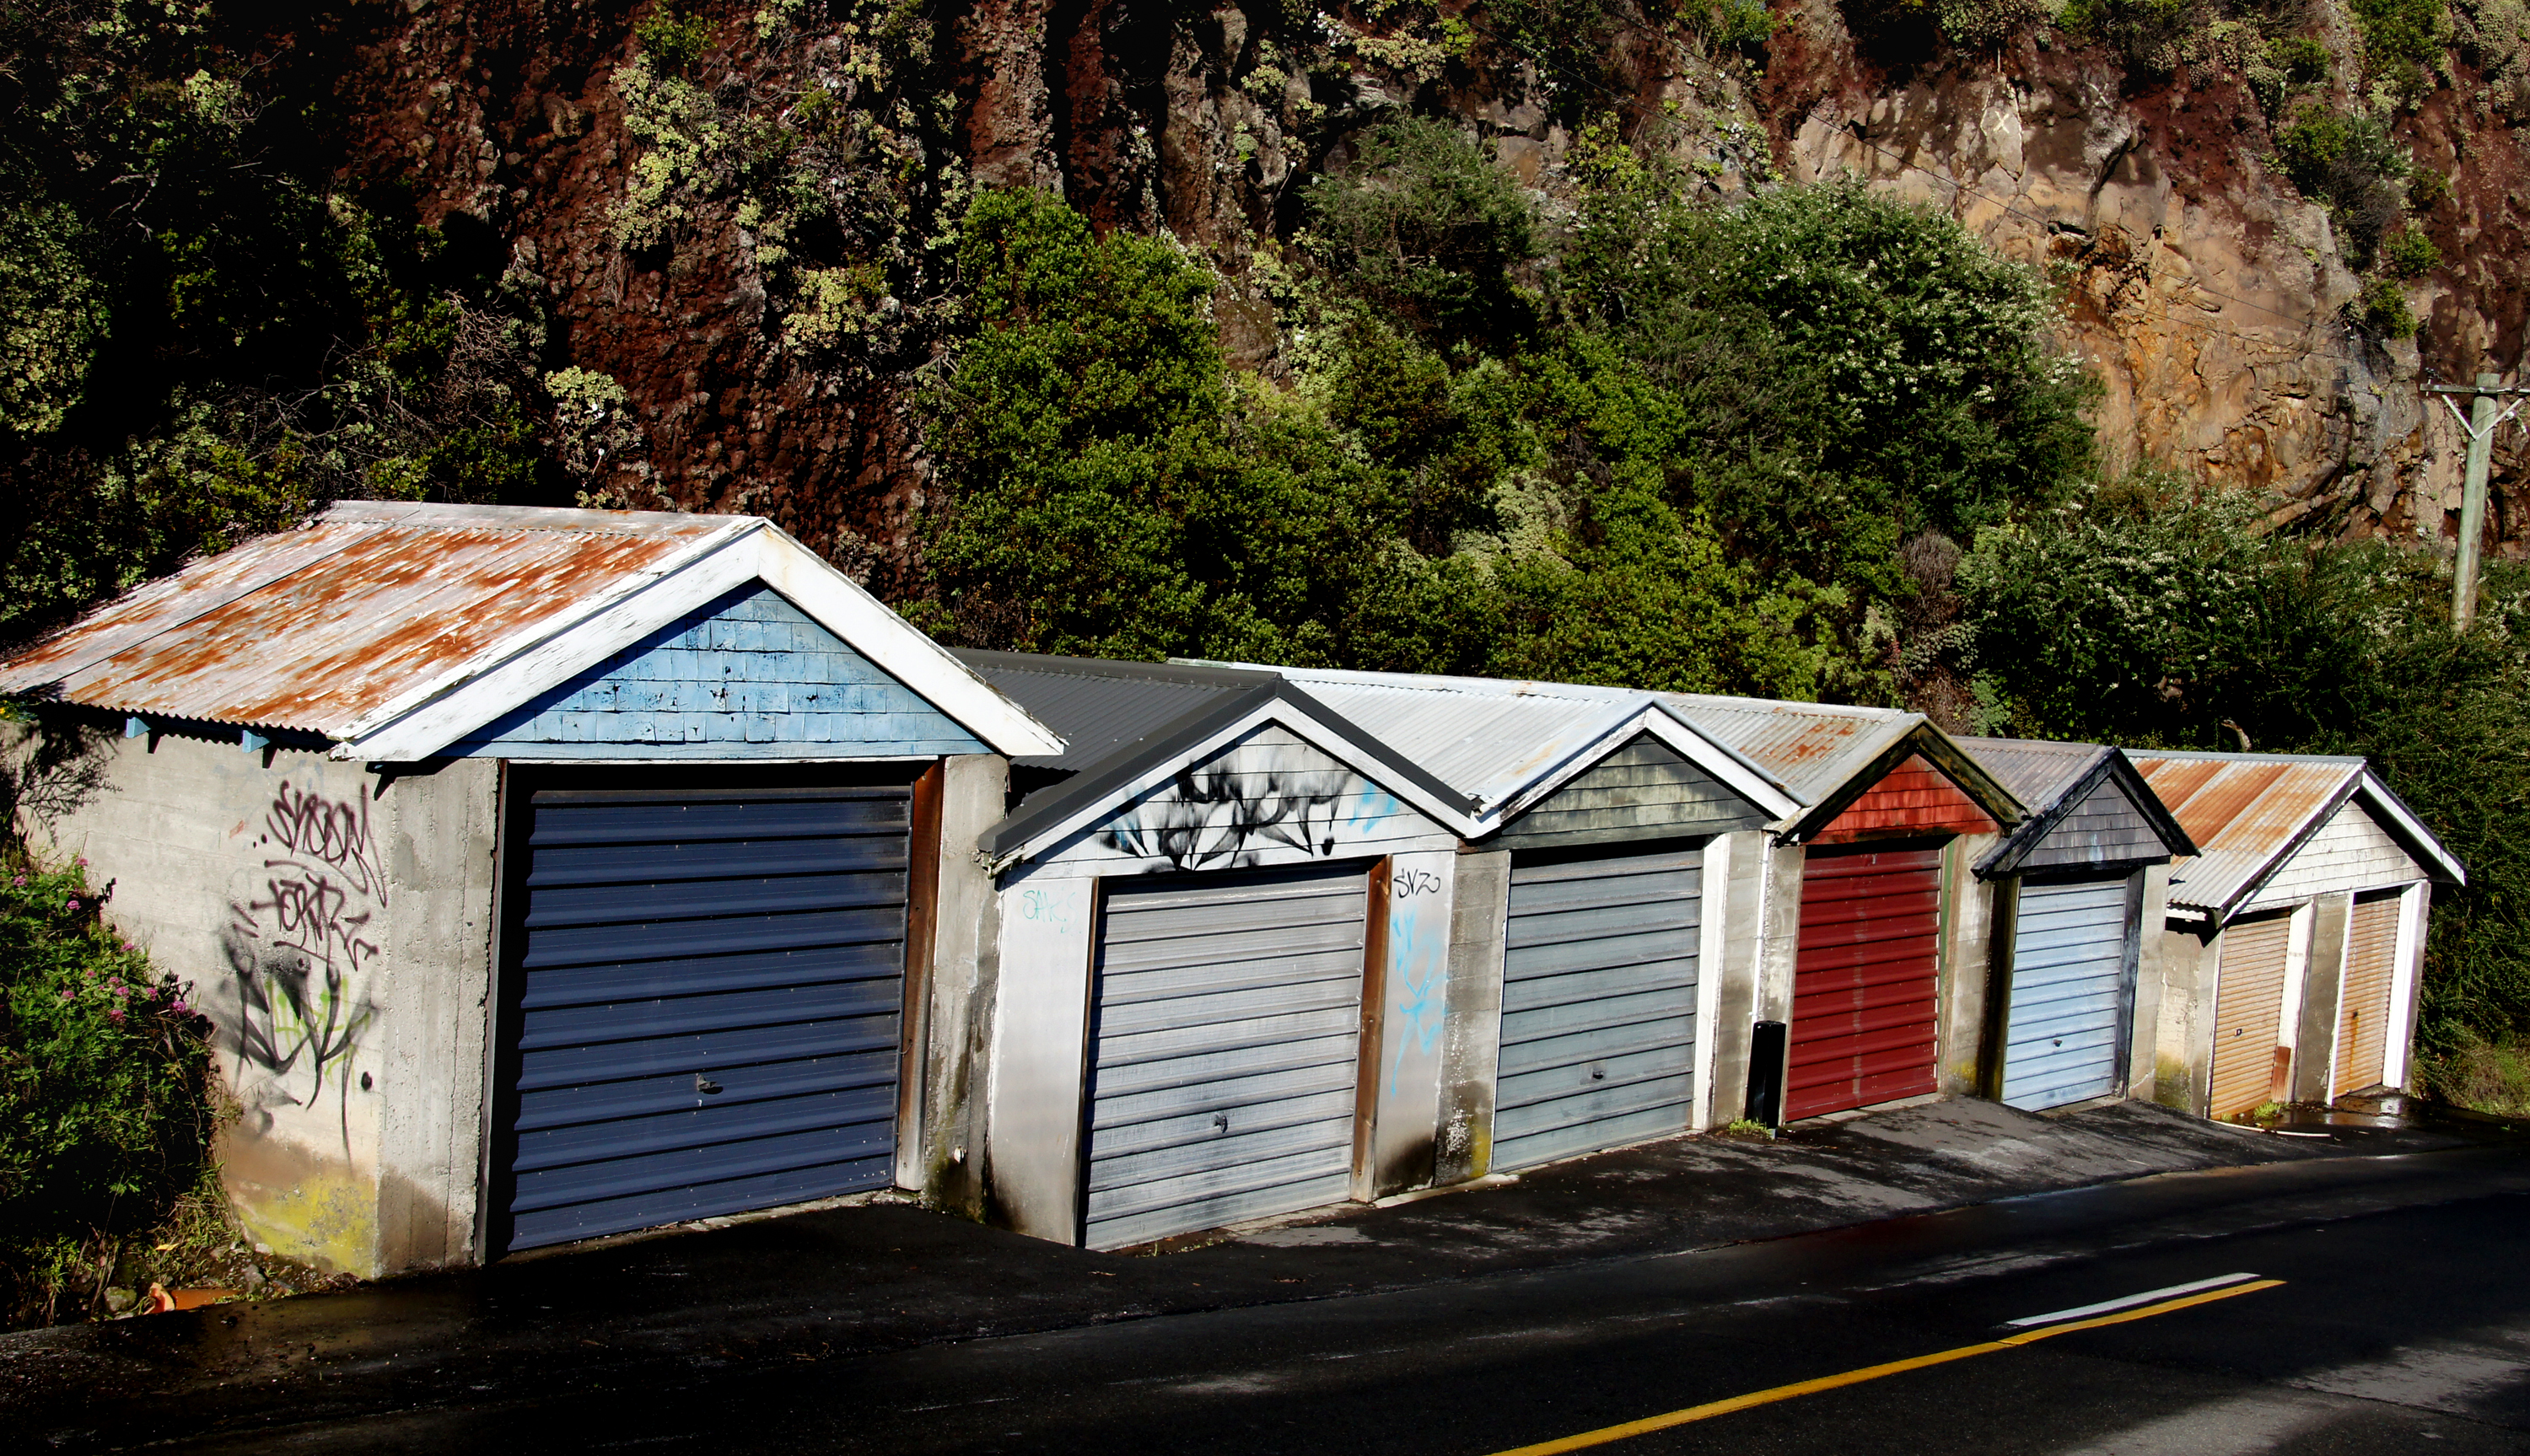
architecture, house, building, home, shed, hut, shack, cottage, geotagged, garages, sumner, streetsofmine, colouredsheds, carstorage, rural area